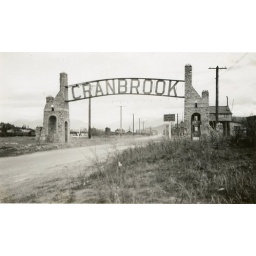
The gateway to the town of Cranbrook, British Columbia, in April 1942.Note the road sign specifying a 20mph speed limit.